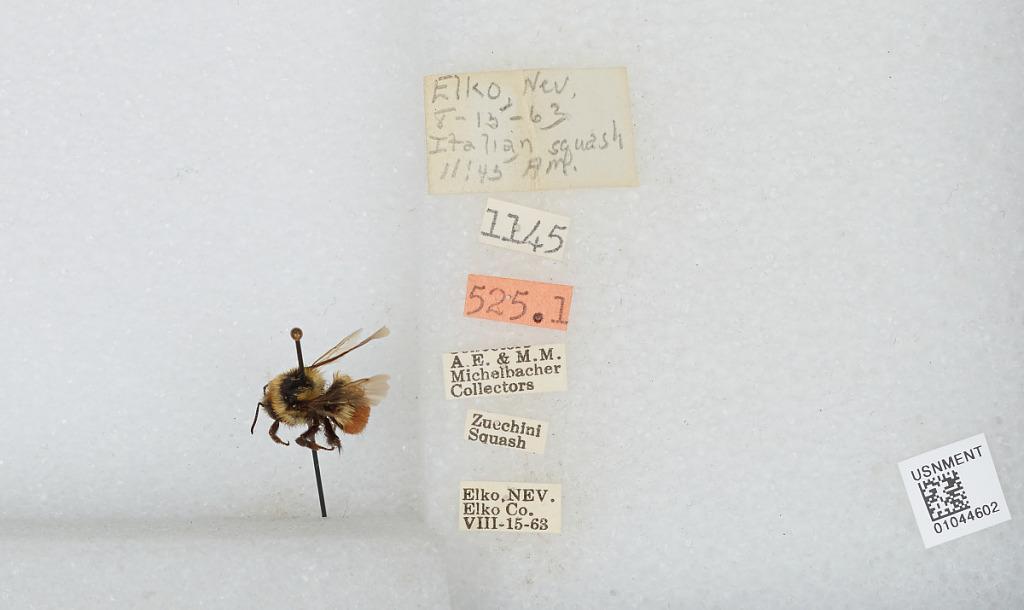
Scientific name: Bombus sp.
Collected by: A. Michelbacher & M. Michelbacher
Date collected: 1963-8-15
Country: United States
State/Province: Nevada
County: Elko
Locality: Elko
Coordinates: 40.83, -115.77